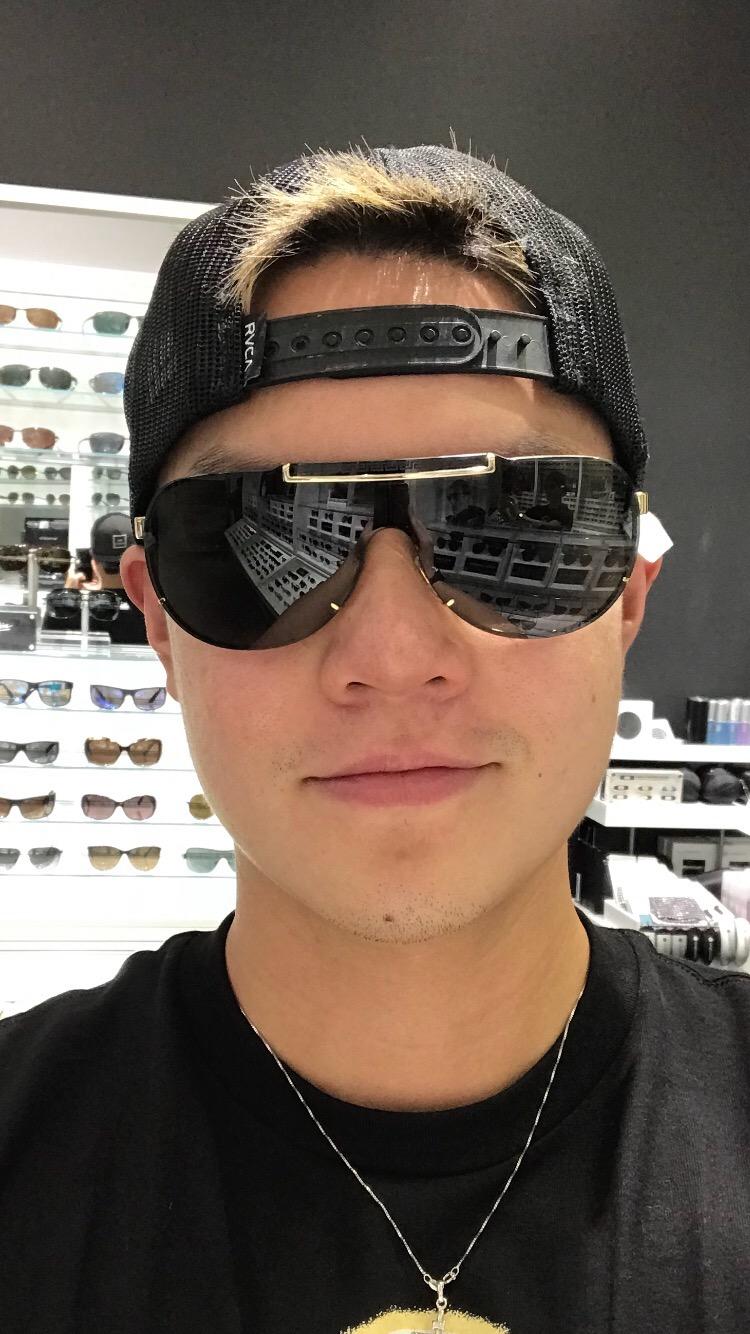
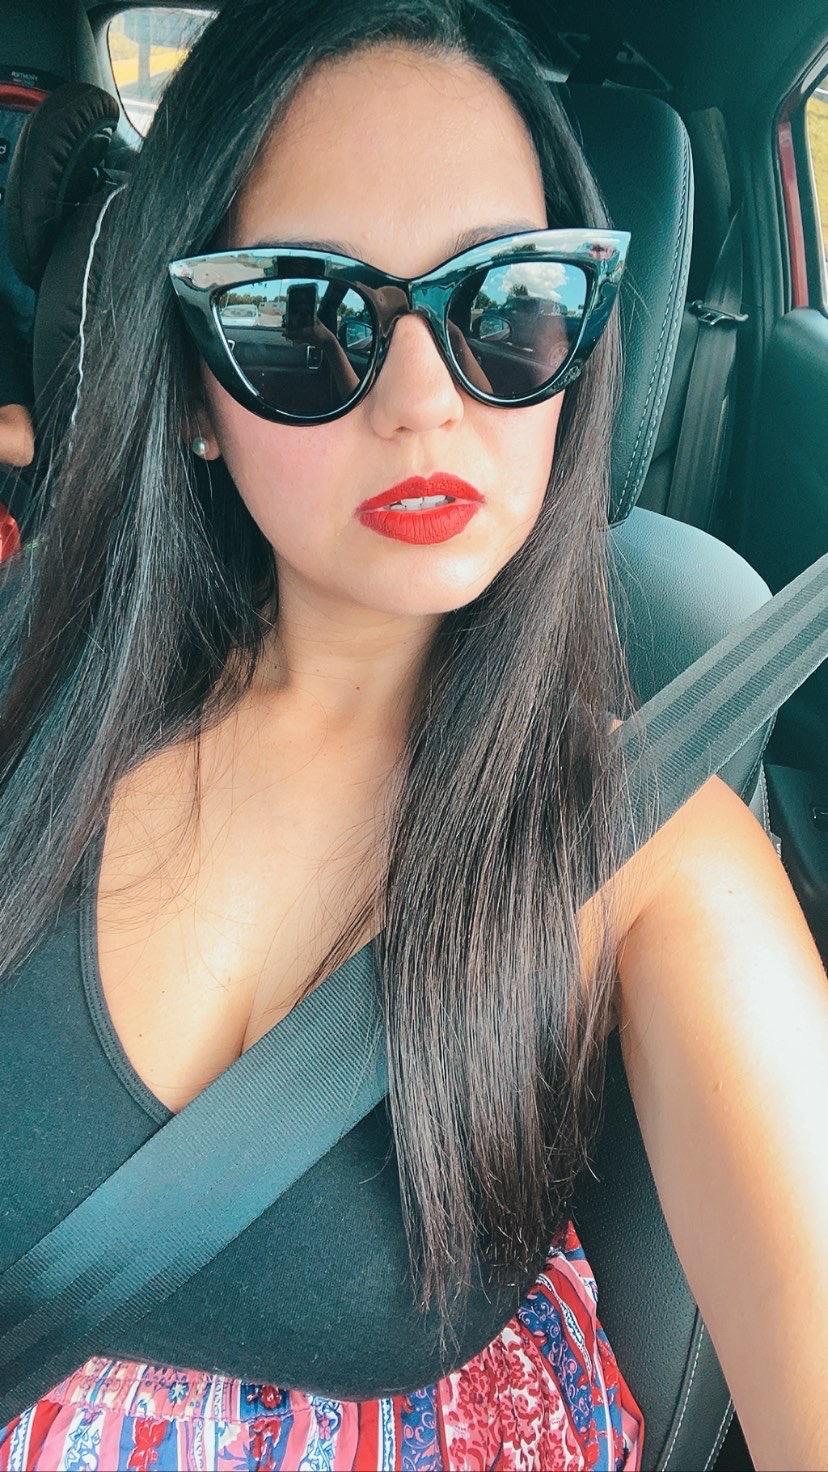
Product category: accessories_sunglasses
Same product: no